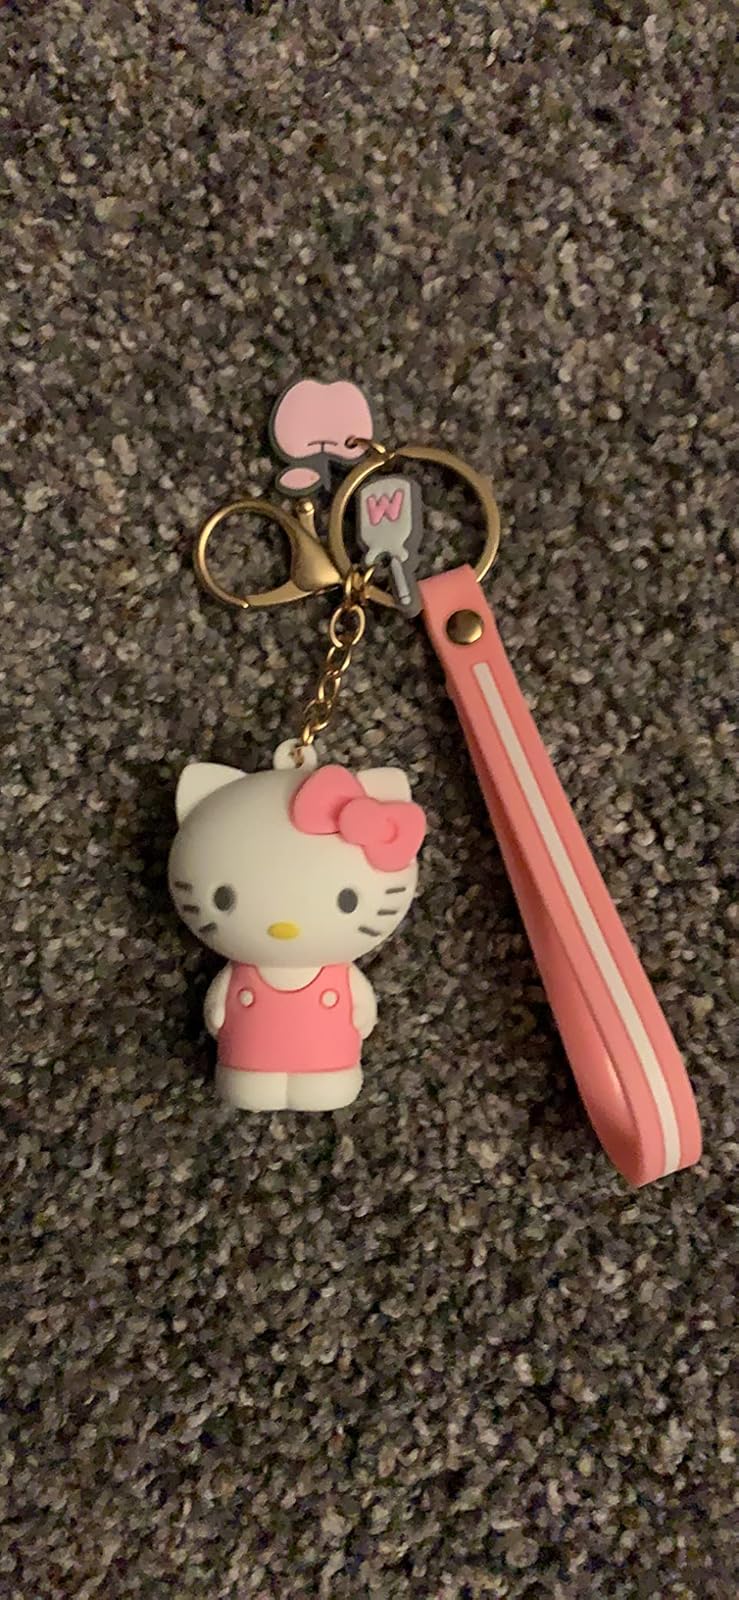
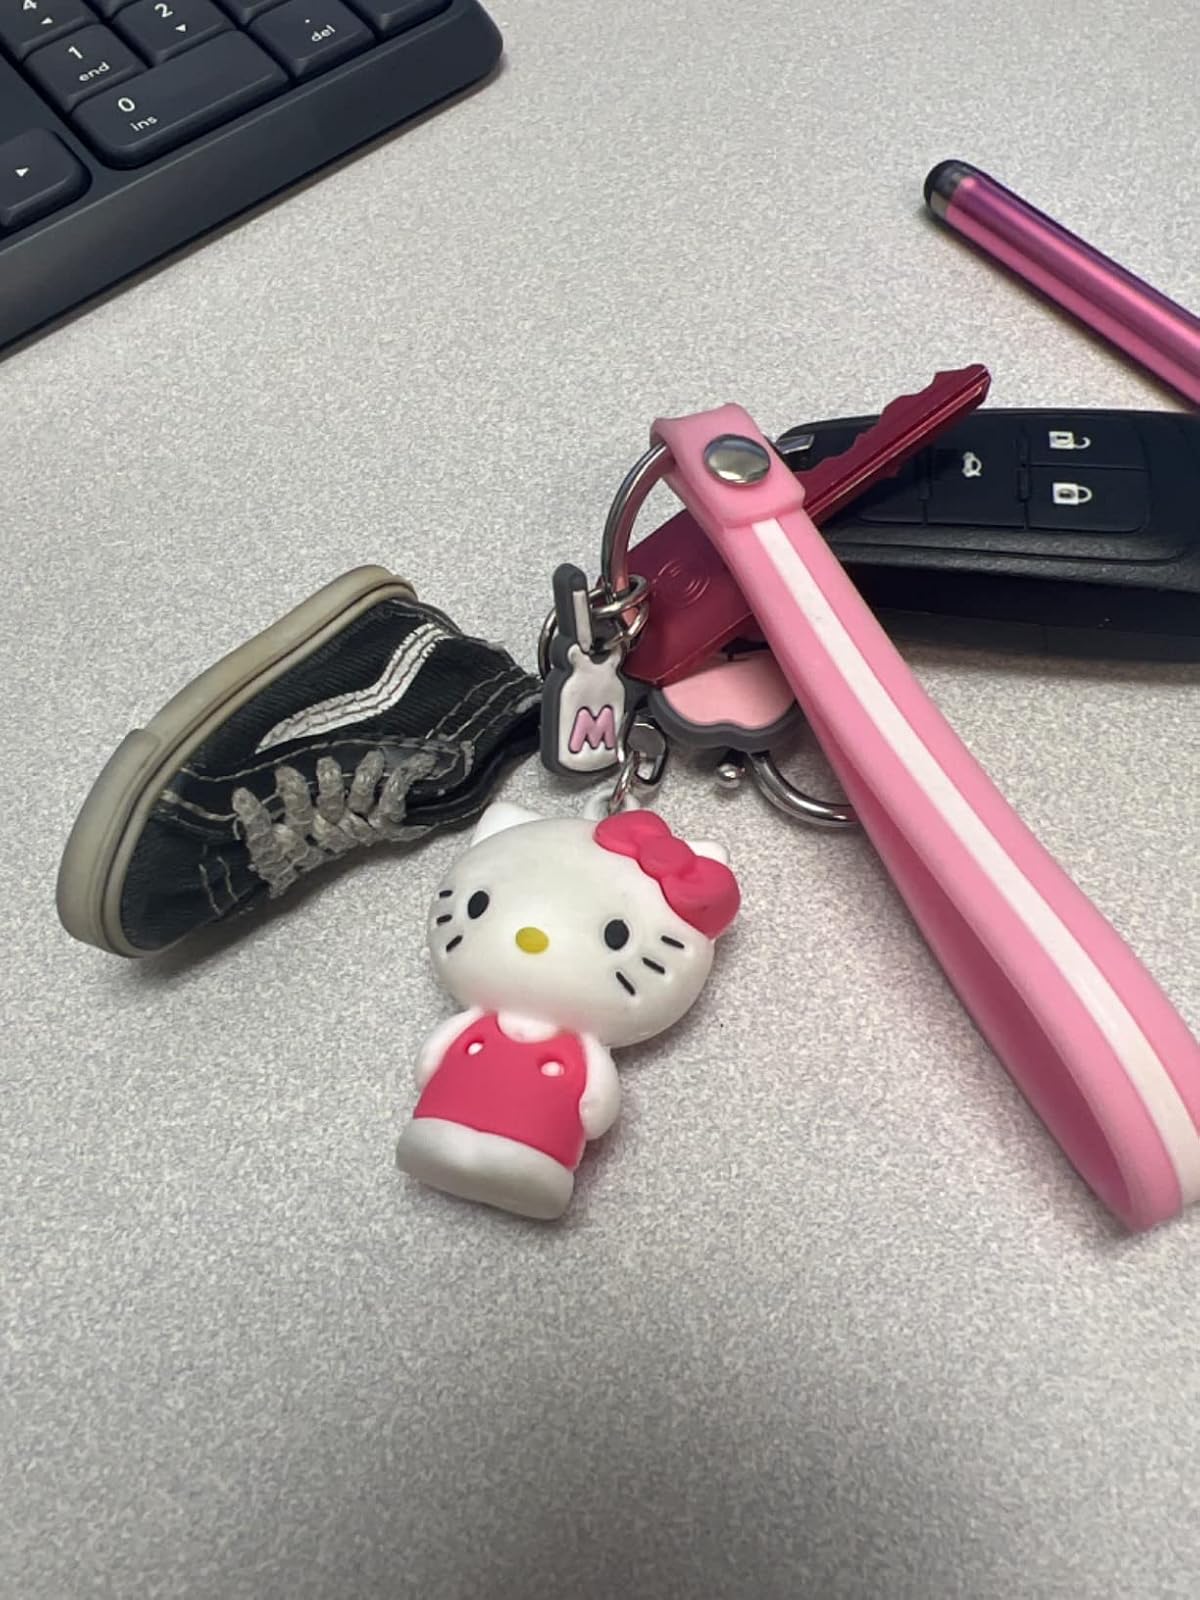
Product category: accessories_keychain
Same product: yes